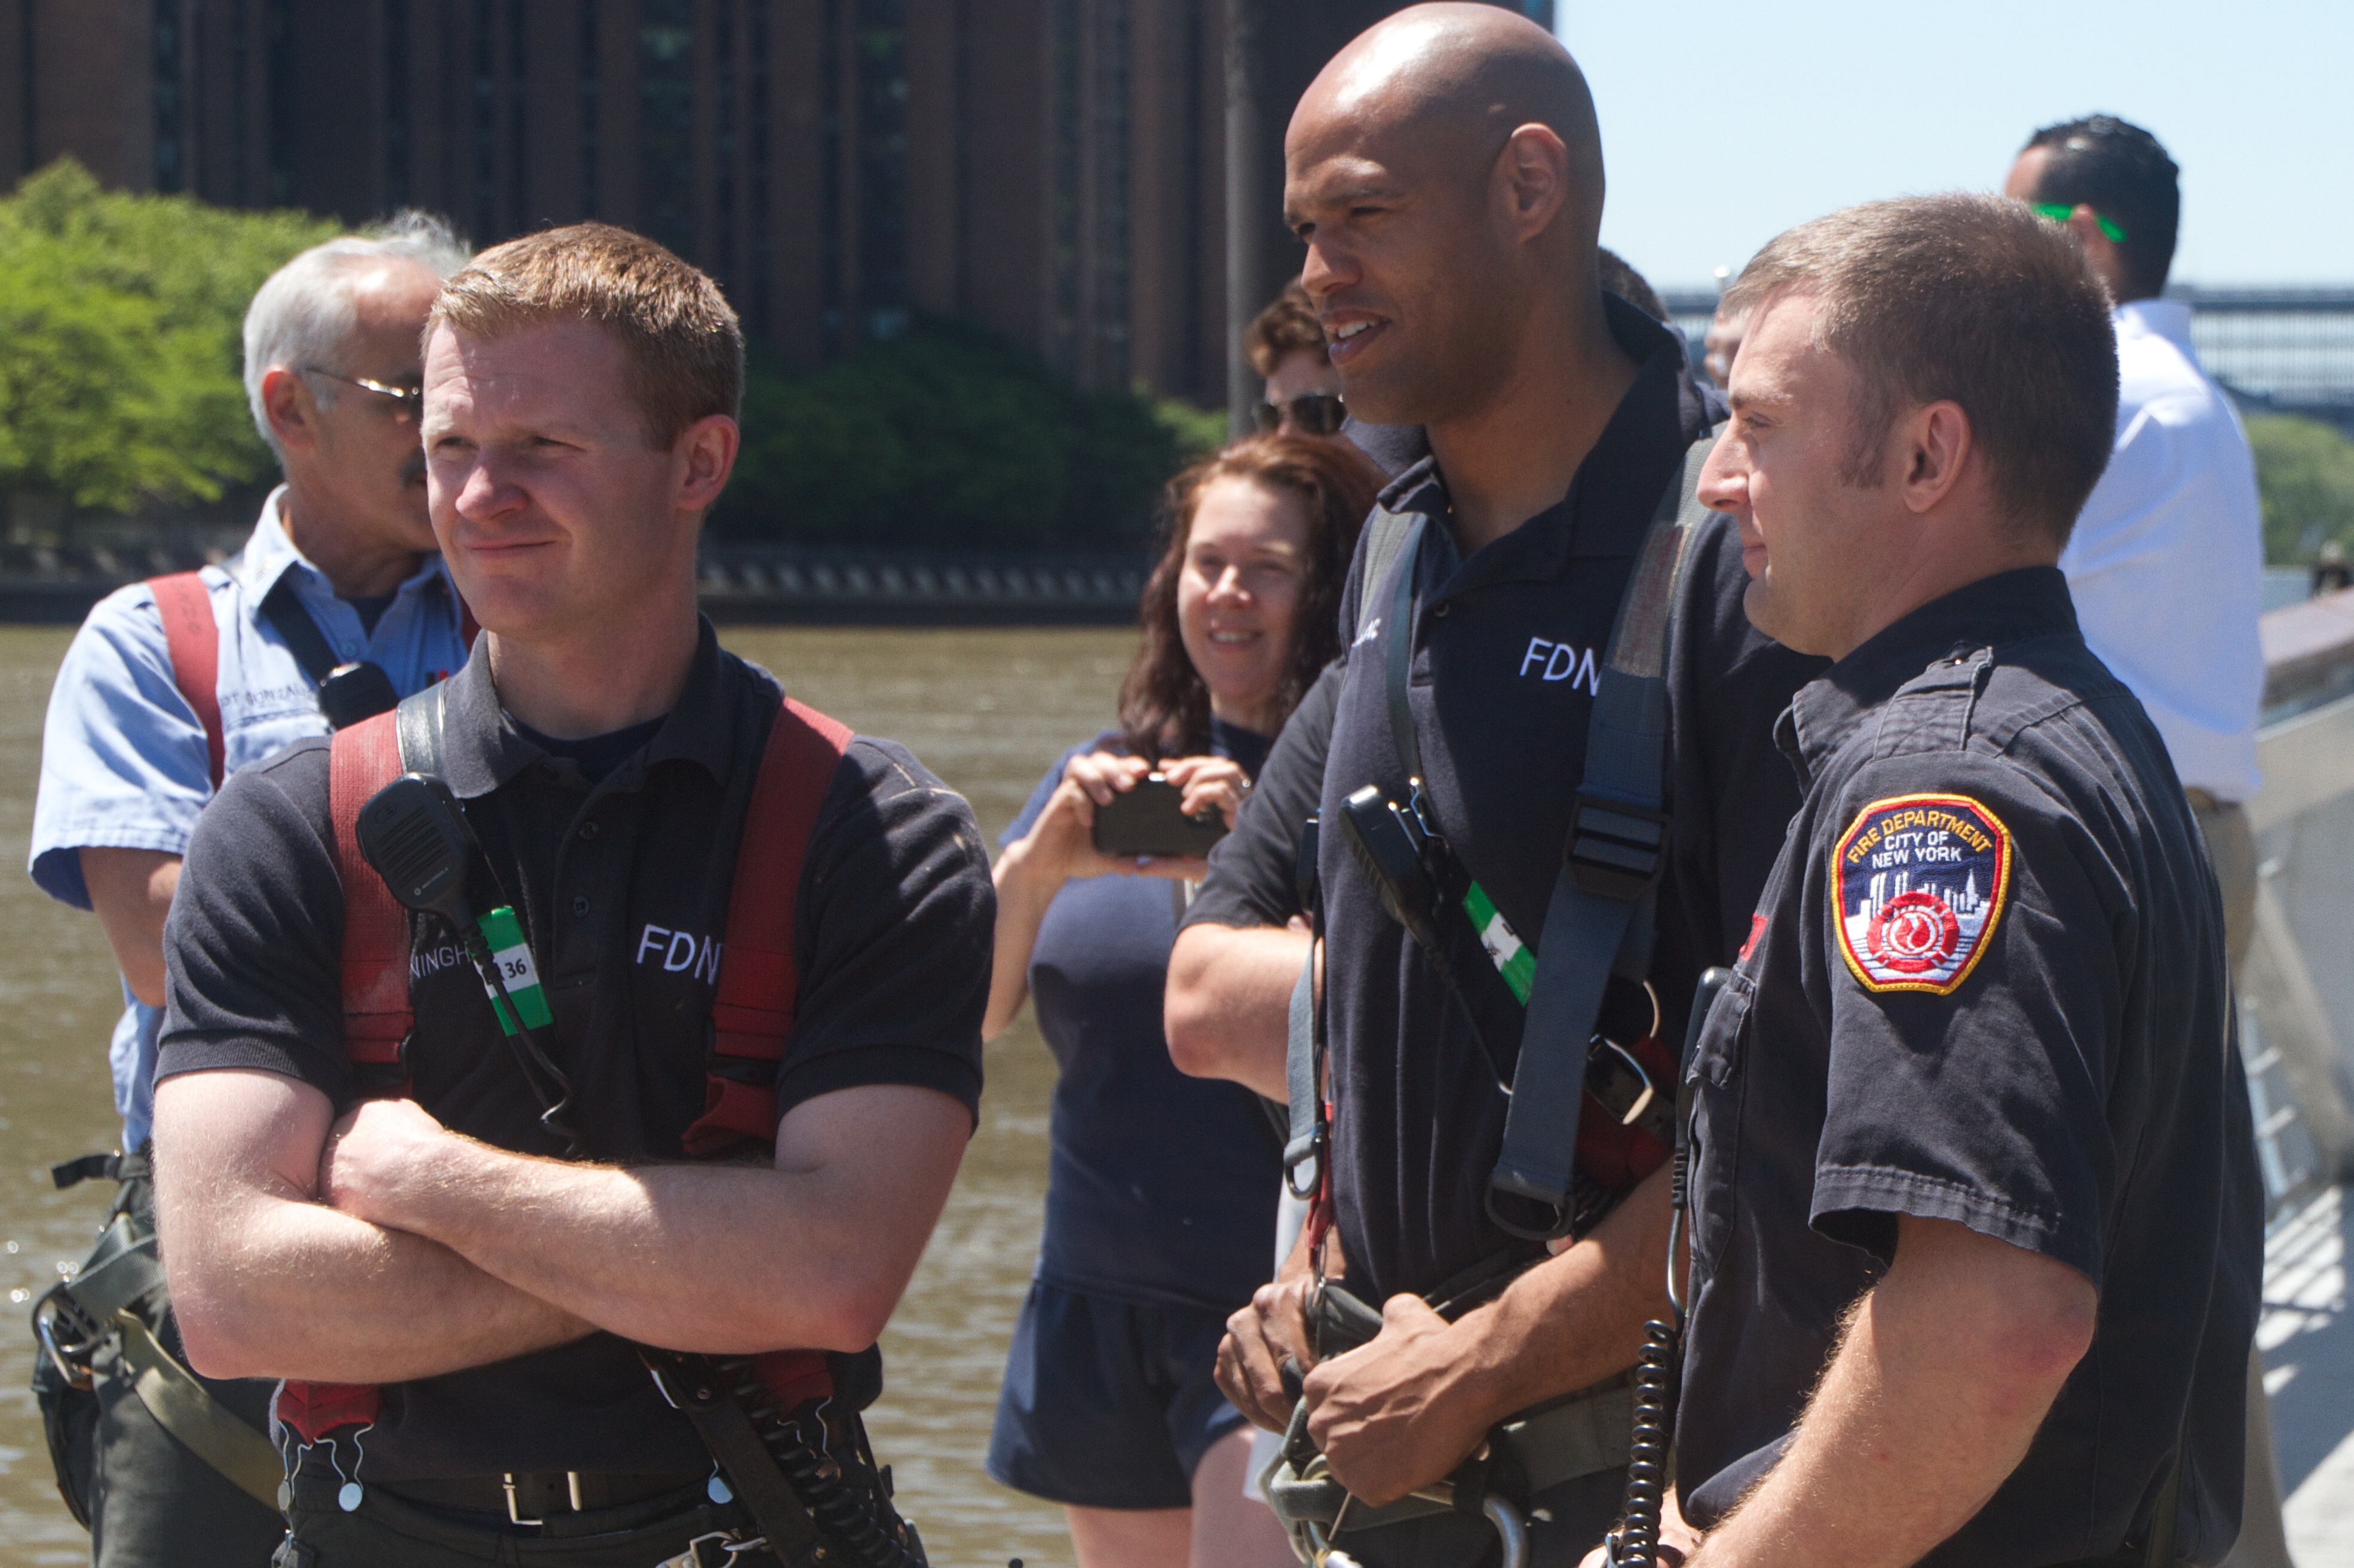
team, rownewyork, endurance sports